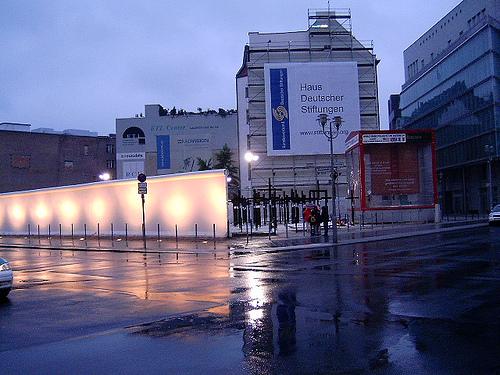
Weather: rain or strom